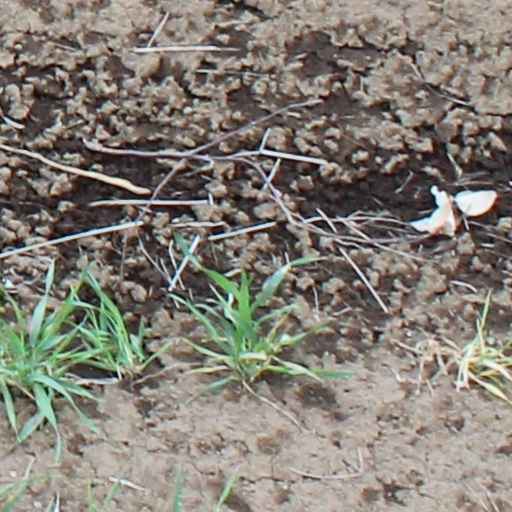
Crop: wheat